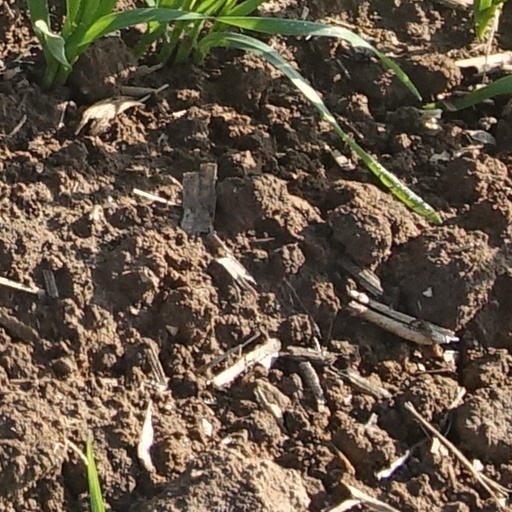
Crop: wheat